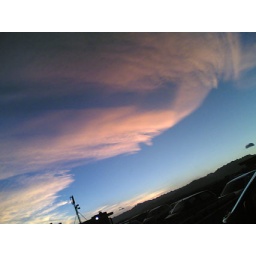
we are not running,but the water fractals are running in the sky.